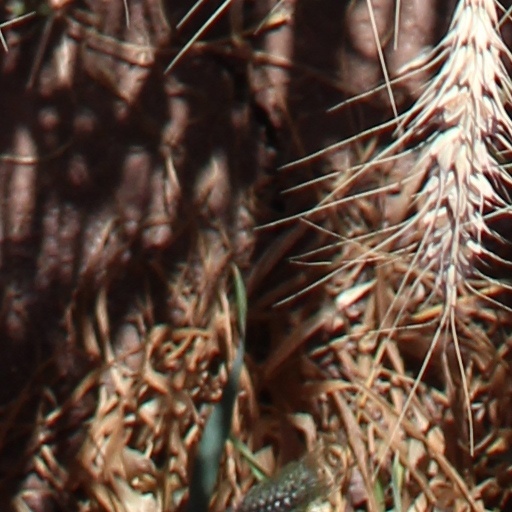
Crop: wheat